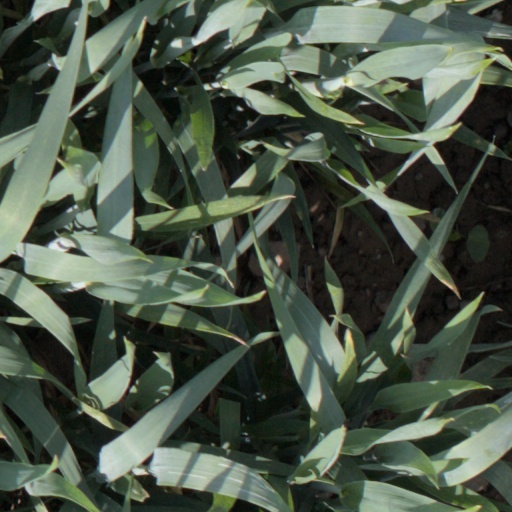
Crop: wheat